Bobby Lee

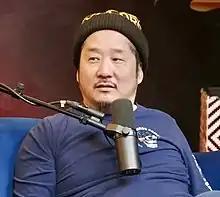
Lee in 2023

Robert Young Lee Jr. (born September 17, 1971) is an American stand-up comedian, actor, and podcaster. Lee co-hosts the podcasts "Bad Friends" with Andrew Santino and "TigerBelly" with Khalyla Kuhn.